Trygve Slagsvold Vedum

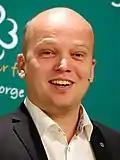
Vedum in 2019

Trygve Magnus Slagsvold Vedum (born 1 December 1978) is a Norwegian politician and farmer who served as Minister of Finance between 2021 and 2025. A member of the Centre Party, which he has led since 2014, he has been a Member of Parliament (MP) for Hedmark since 2005. Vedum also served as Minister of Agriculture and Food from 2012 to 2013.